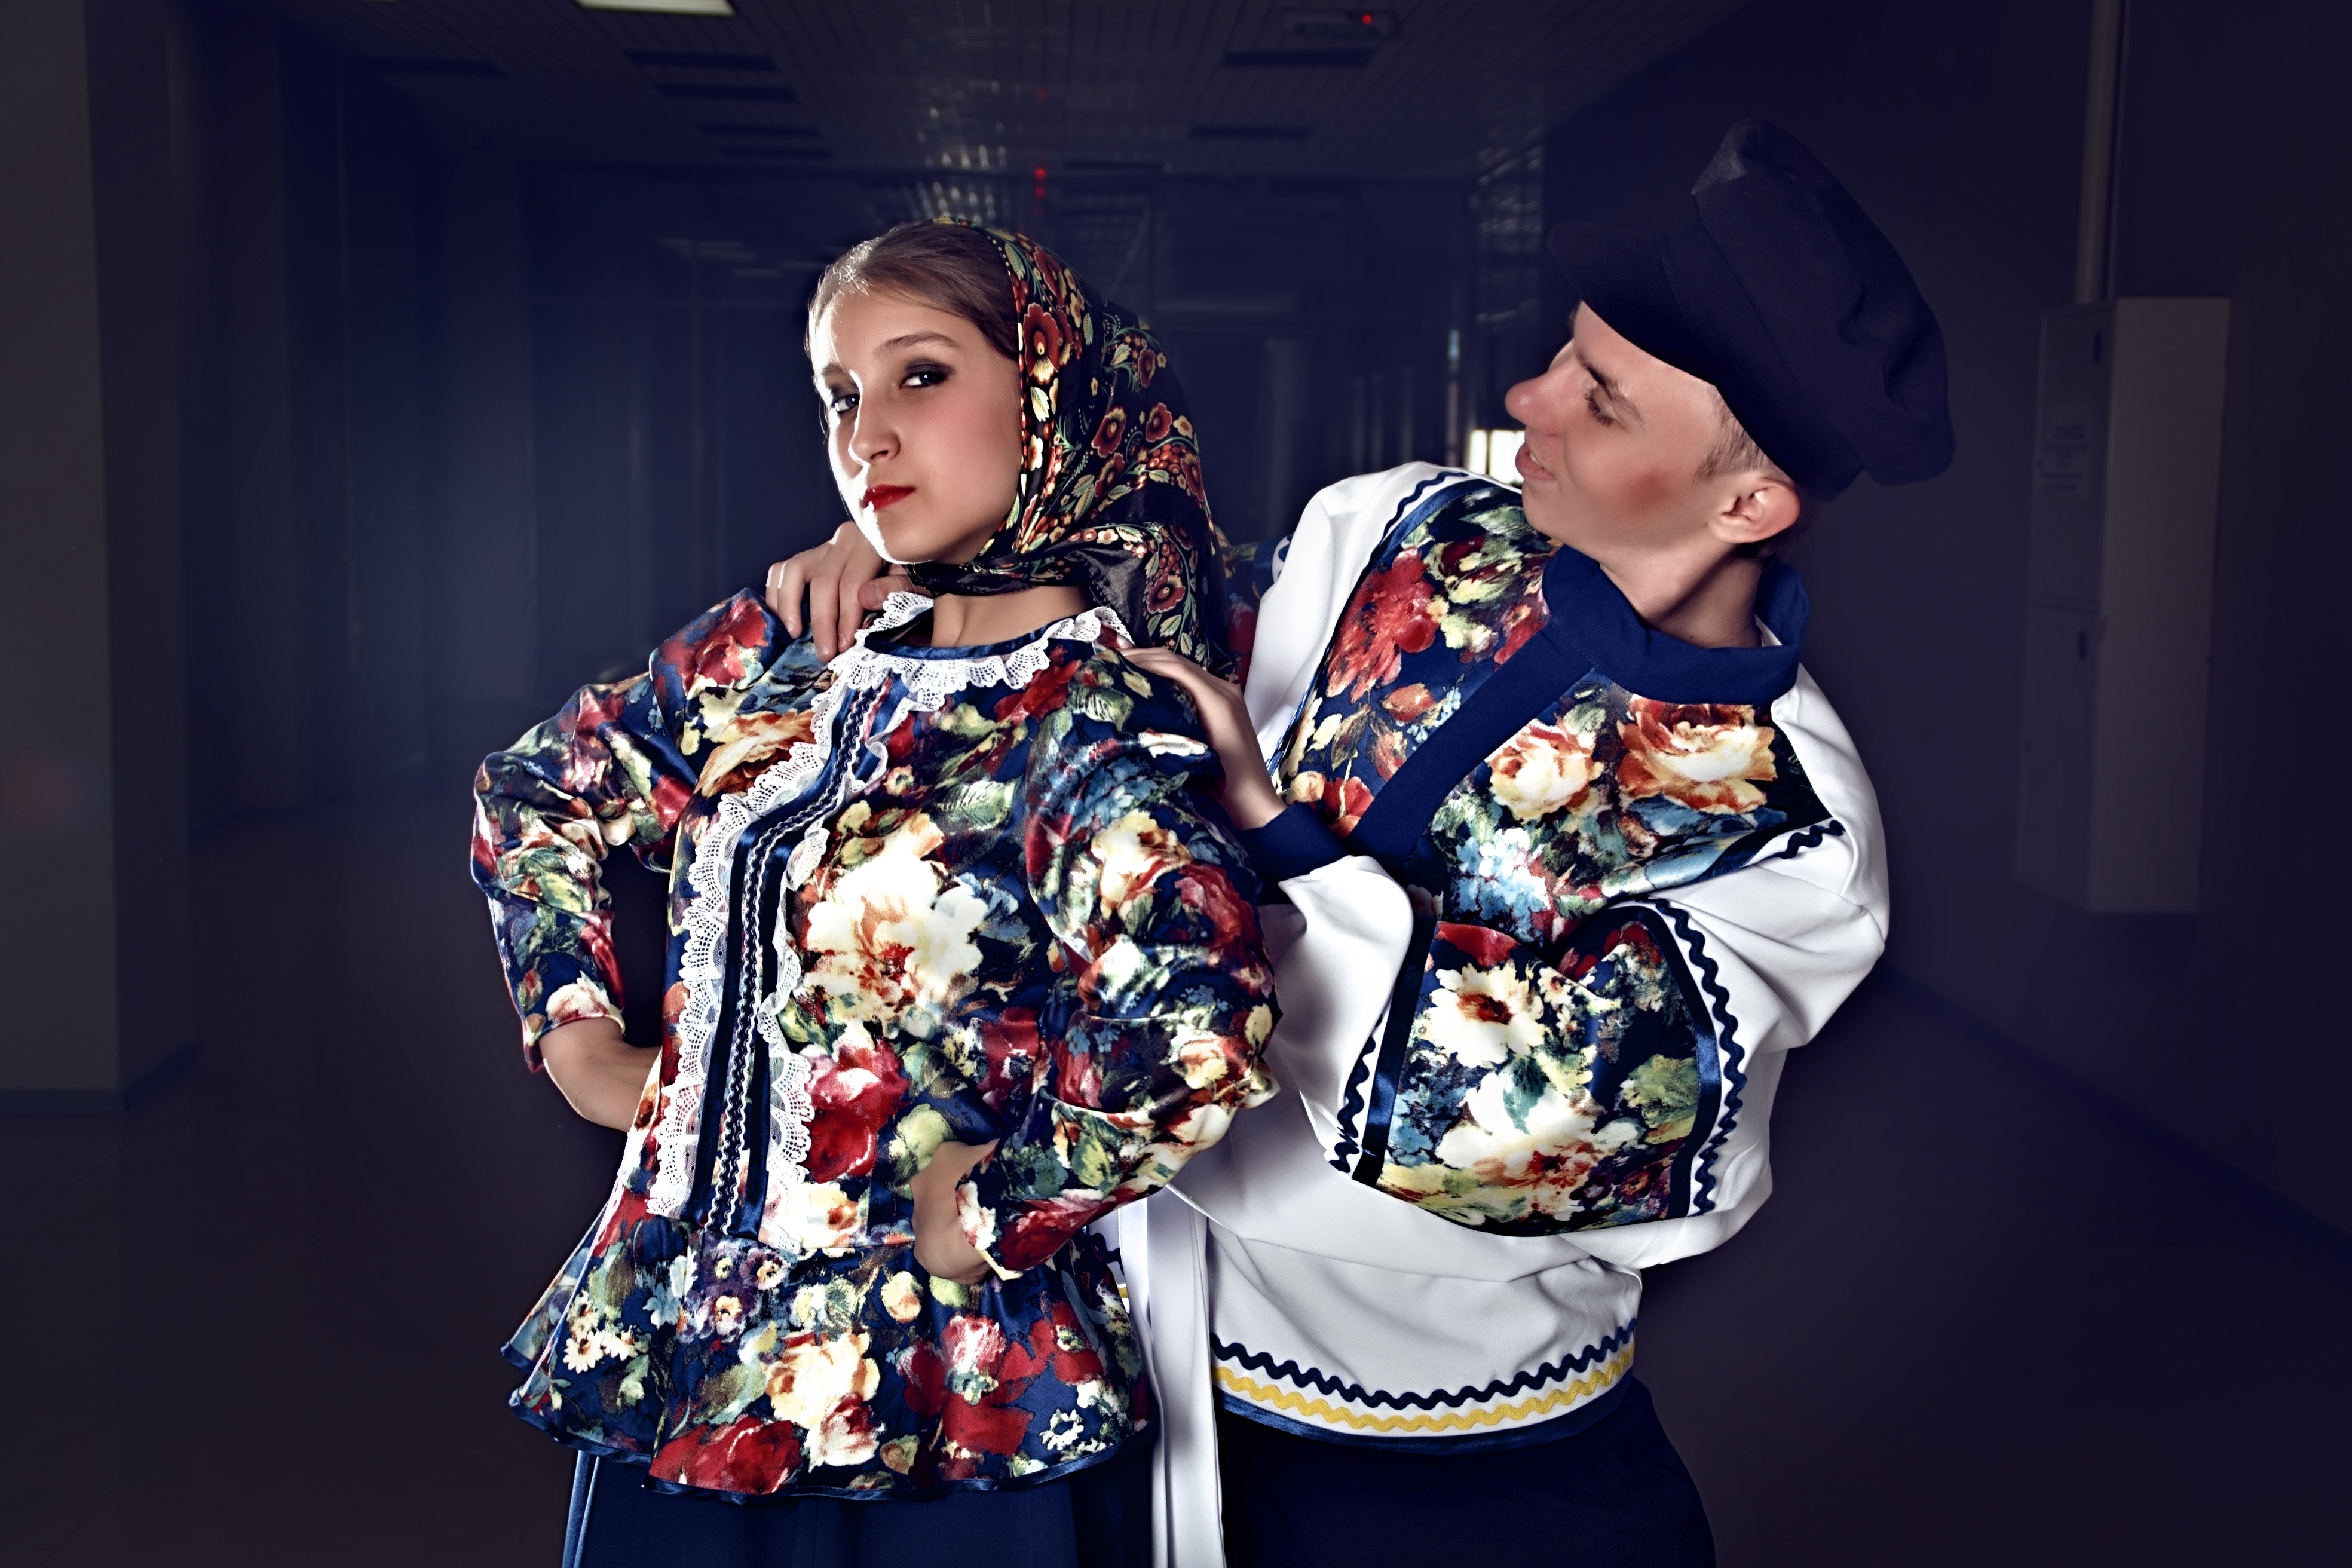
russian, traditions, folk dance, fashion, clothing, couple